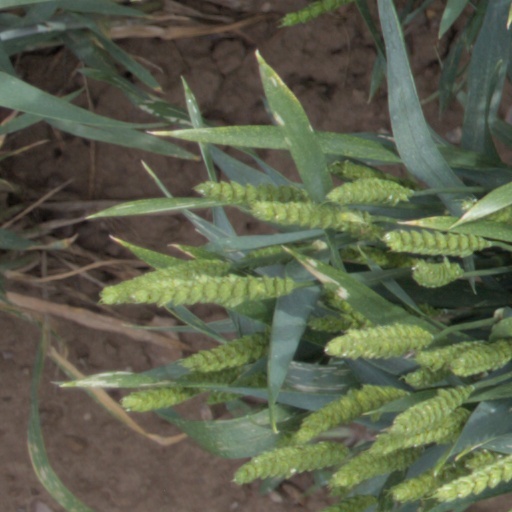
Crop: wheat